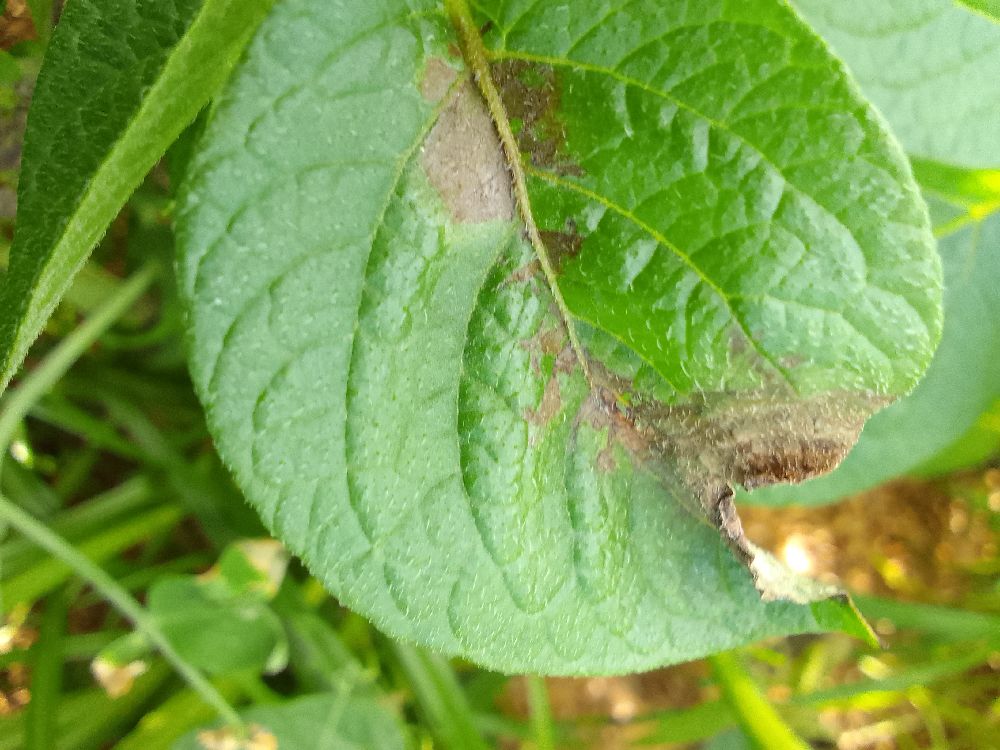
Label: Late blight